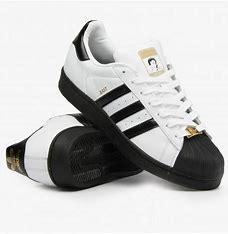
Brand: adidas
Model: Superstar Skate